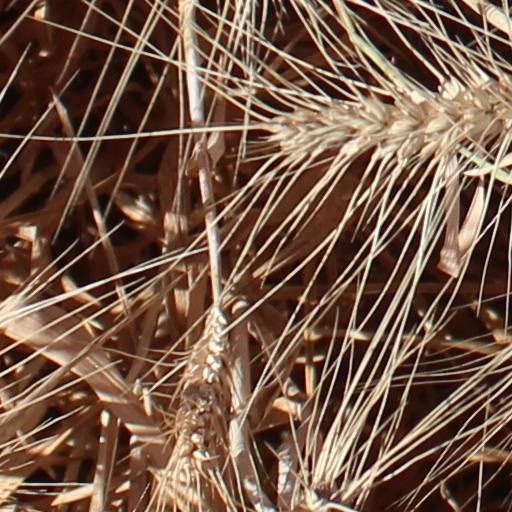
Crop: wheat